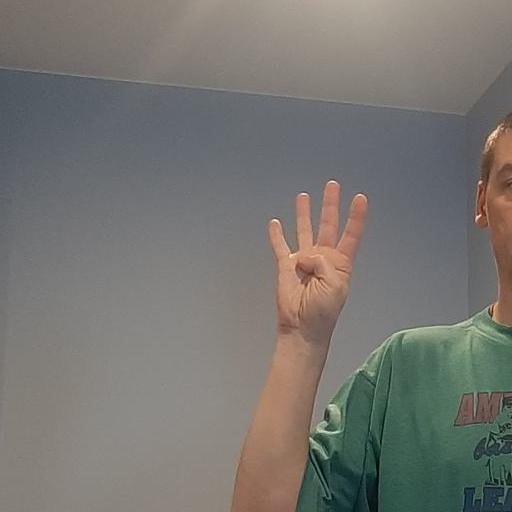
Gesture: four